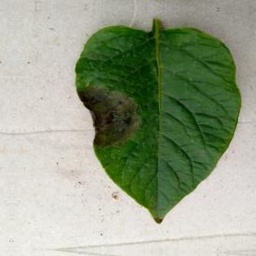
Etiqueta: Late Blight